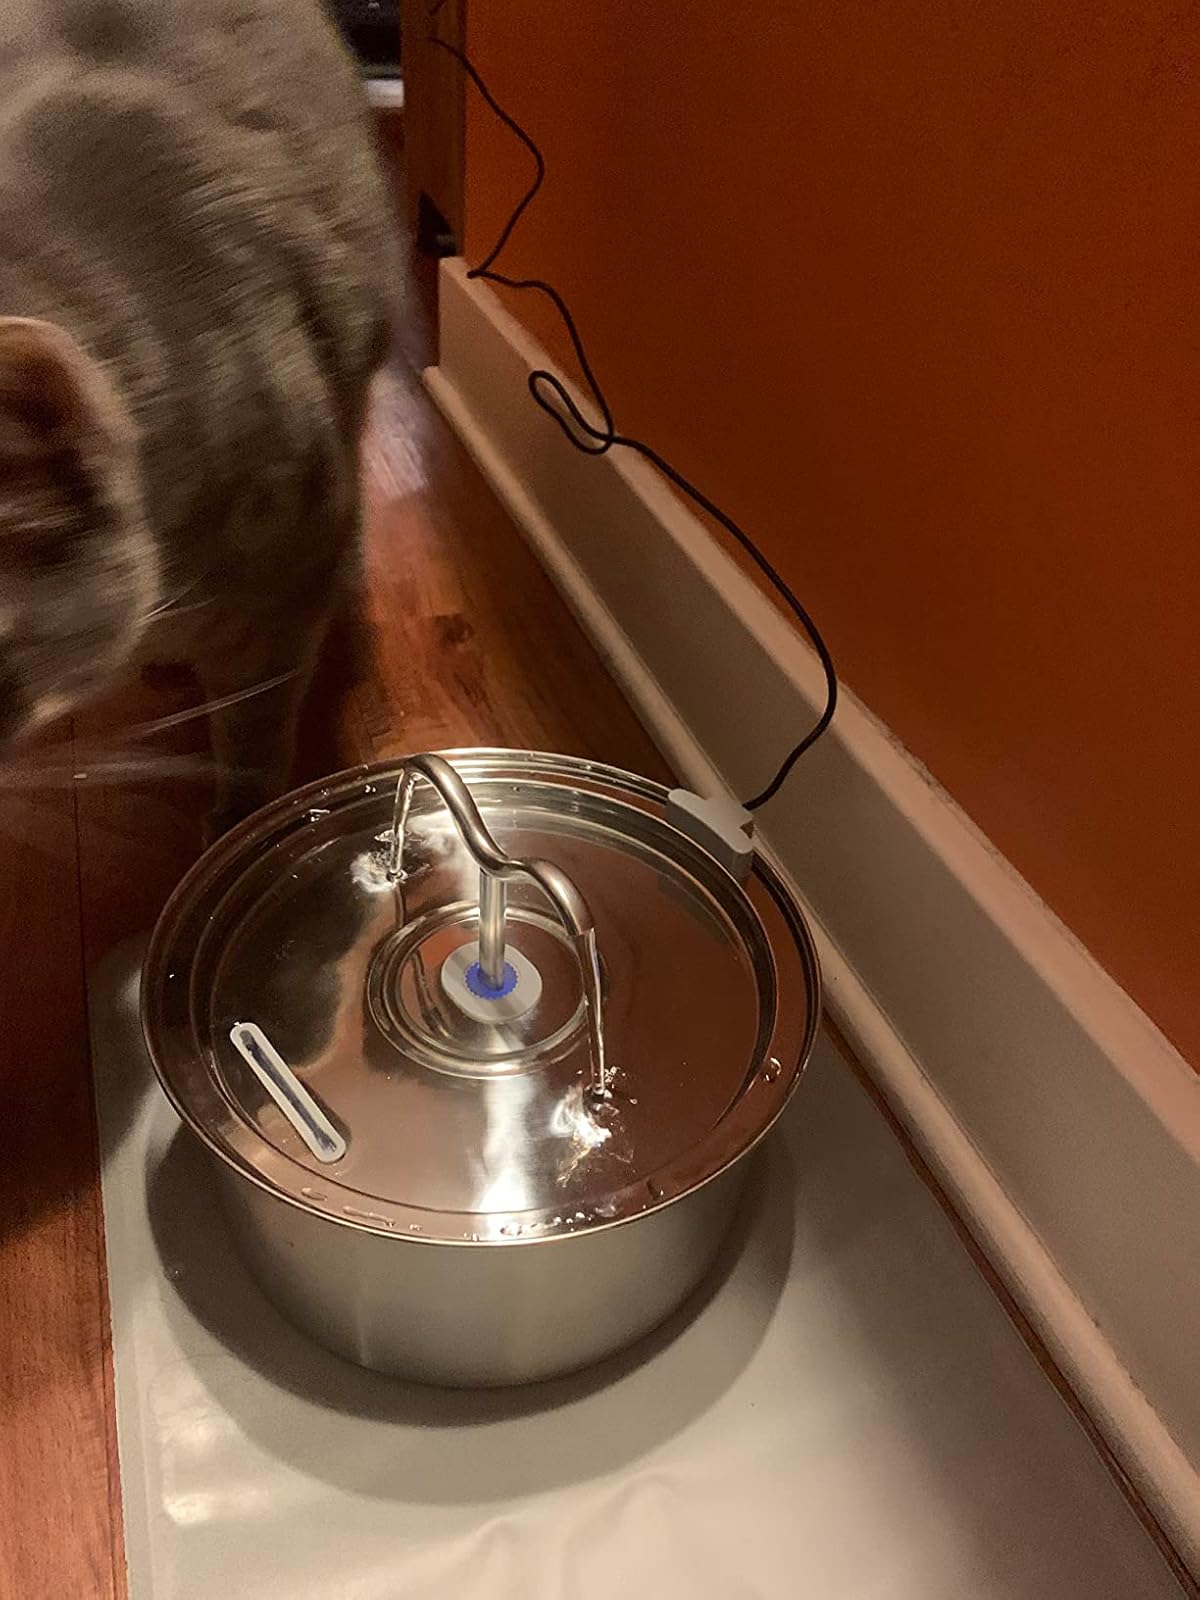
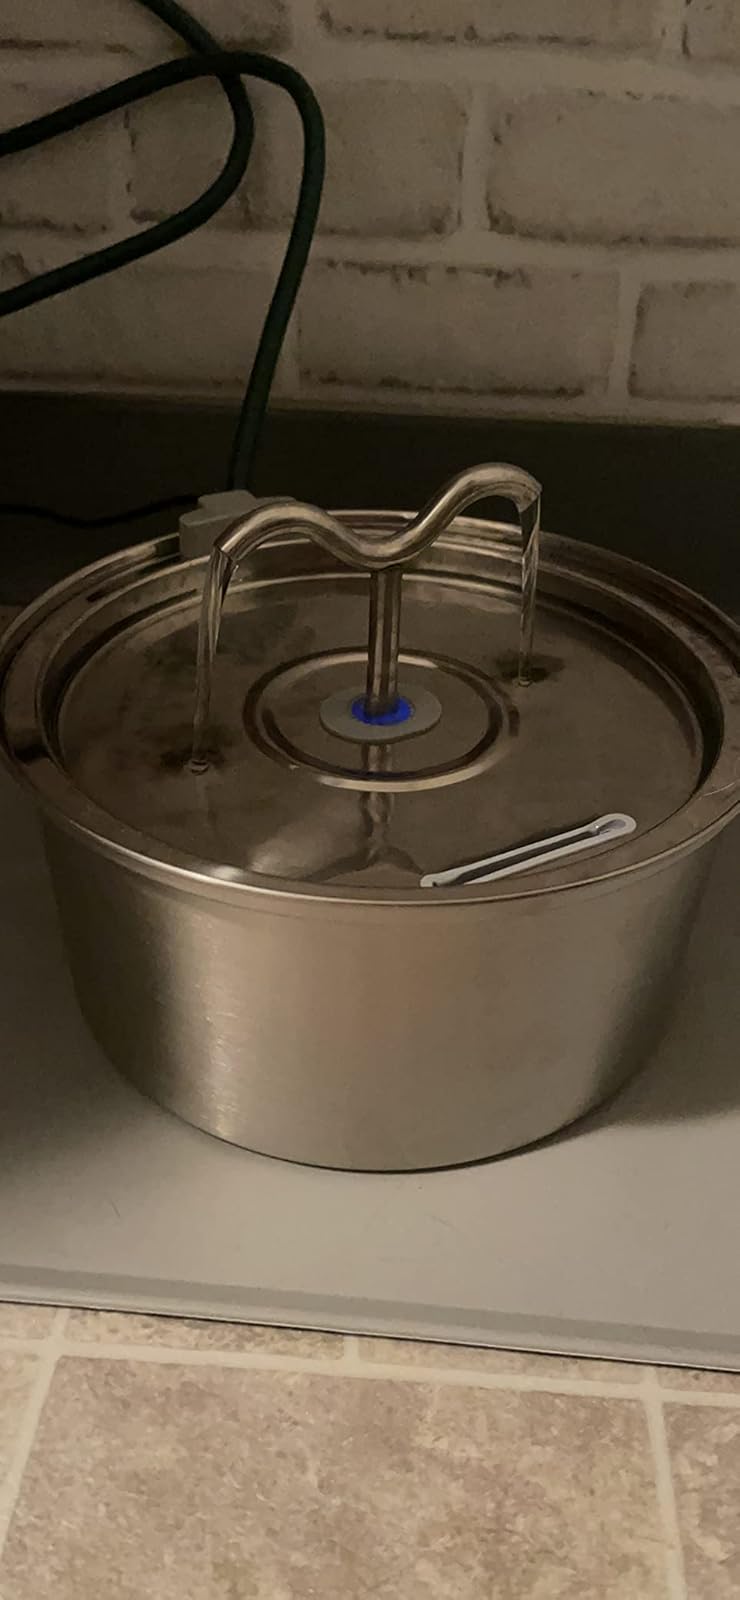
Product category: items_bowl
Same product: yes